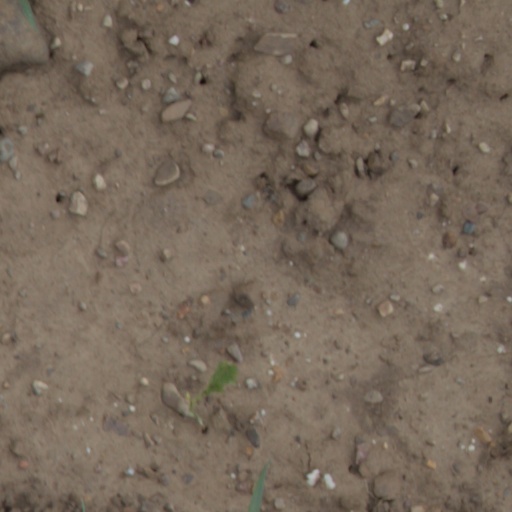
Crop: wheat